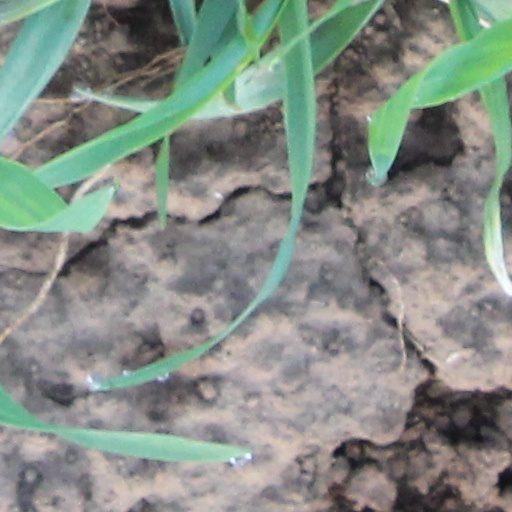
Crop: wheat